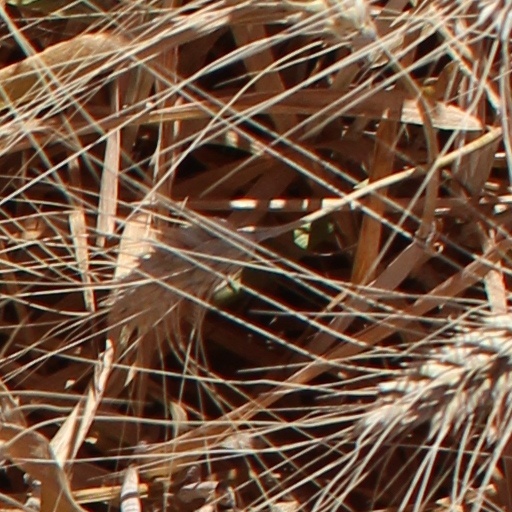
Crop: wheat